Silkville, Kansas

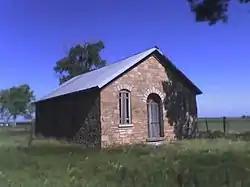
Silkville's school house

Silkville is a ghost town in Williamsburg Township, Franklin County, Kansas, United States. It was located approximately two miles southwest of Williamsburg at the intersection of U.S. 50 highway and Arkansas Road.